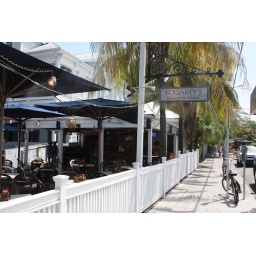
Fogarty's is located in a old keys house on duval street in the heart of the duval street entertainment area.